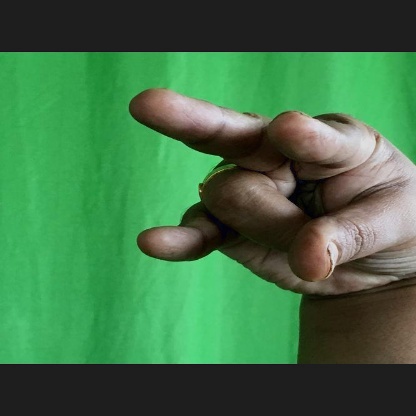
Mudra: Kangulam